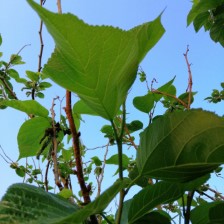
Variety: TaiwanMeacho